John Price Crozer

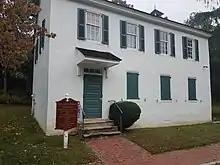
This schoolhouse in Upland, Pennsylvania, was built with funds donated by Crozer; it is currently used as a museum.

Crozer donated liberally to charitable, educational and religious organizations. At his own cost, he built the Upland Baptist Church. He donated the land on which the First Baptist Church of Chester was built and contributed largely to the construction of the church. He endowed a theological studies professorship at university now known as Bucknell University and built the Normal Institute for Boys in Upland (see Old Main Building below).